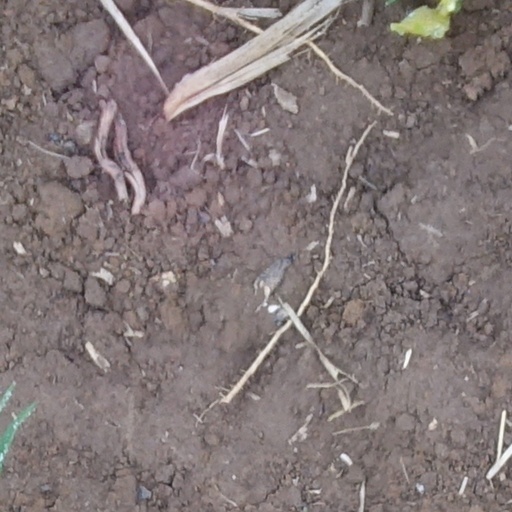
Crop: wheat